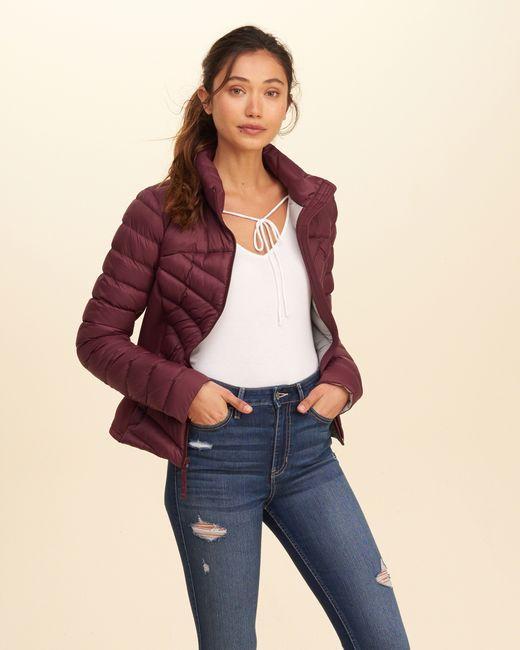
Blaue Röhrenjeans mit Rissen, schlichtes weißes Hemd und kastanienbraune Nylonjacke, Streetwear